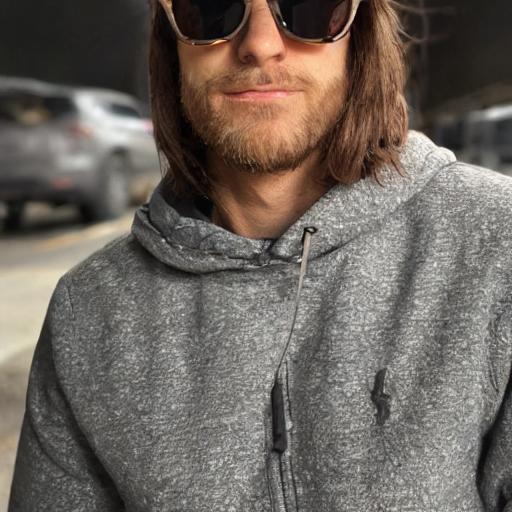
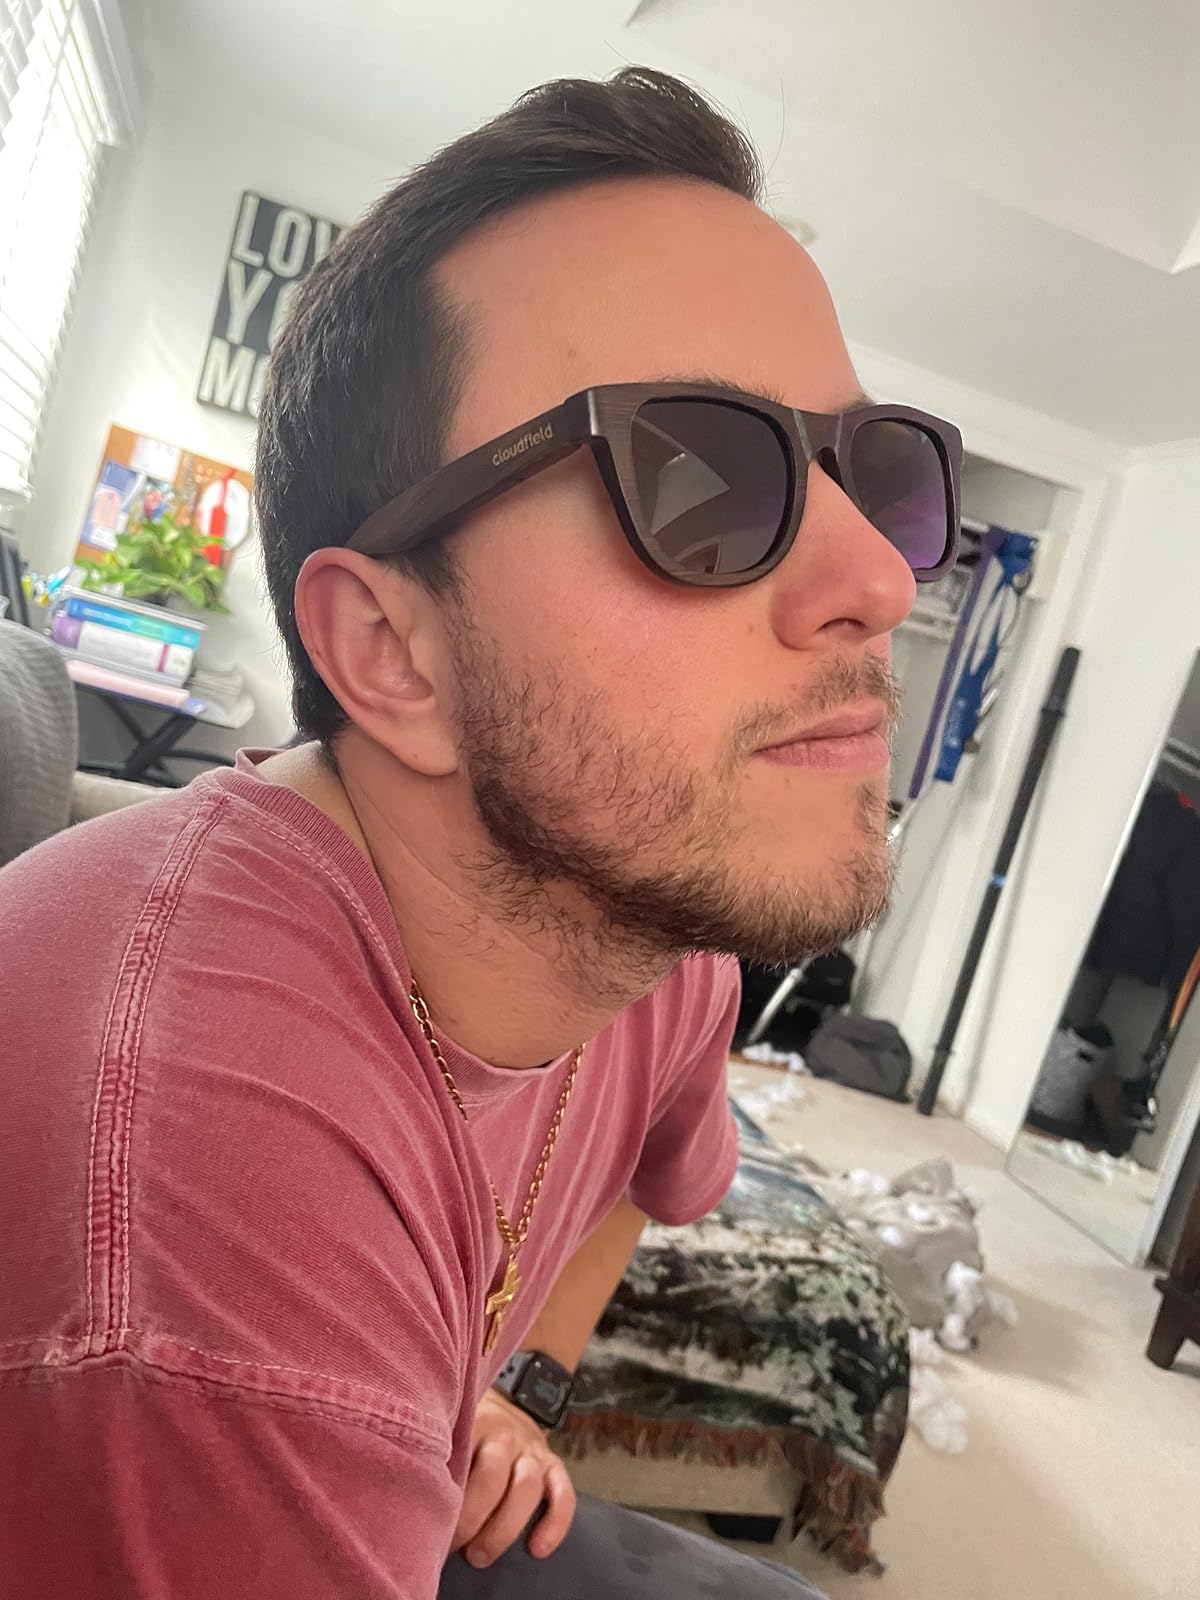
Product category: accessories_sunglasses
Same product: no